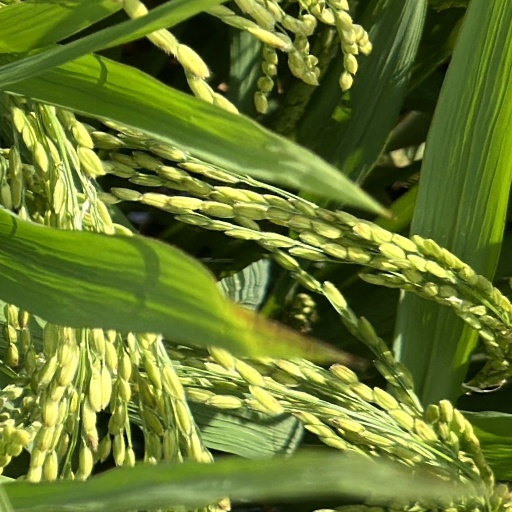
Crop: rice